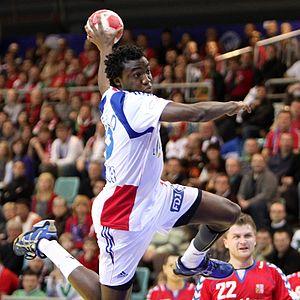
Luc Abalo, né le 6 septembre 1984 à Ivry-sur-Seine, est un joueur français de handball, évoluant aux postes d'ailier droit et parfois d'arrière droit. Il évolue en équipe de France depuis 2005, et compte donc à son palmarès trois titres européens, trois titres mondiaux et deux médailles d'or olympiques. Il évolue depuis 2020 avec le club norvégien du Elverum Handball.